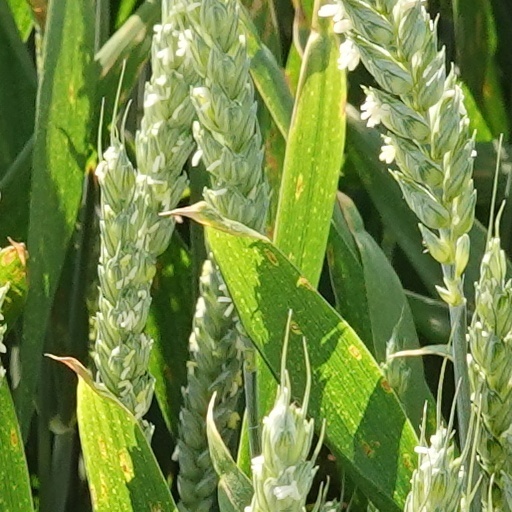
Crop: wheat